Łódź–Tuplice railway

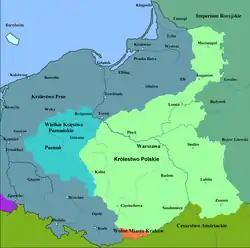
Poland in mid 19th century territory controlled by: Kingdom of Prussia with Grand Duchy of Poznań Russian empire with Congress Poland

The line consists of sections built during the 19th century and early 20th century, during the period of the Partitions of Poland opened in parts of the country which were under Prussia and former lands of Congress Poland, which was part of the Russian Empire.